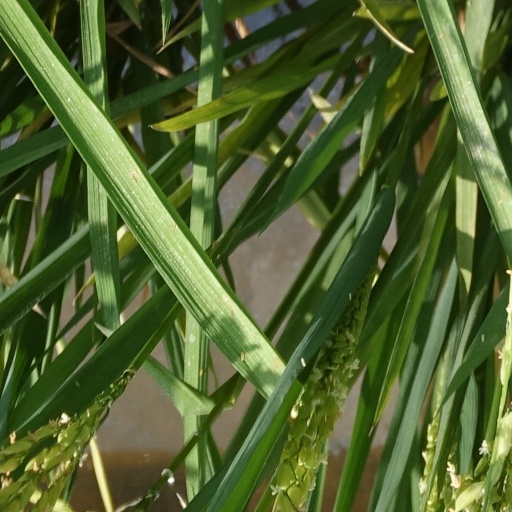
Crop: rice